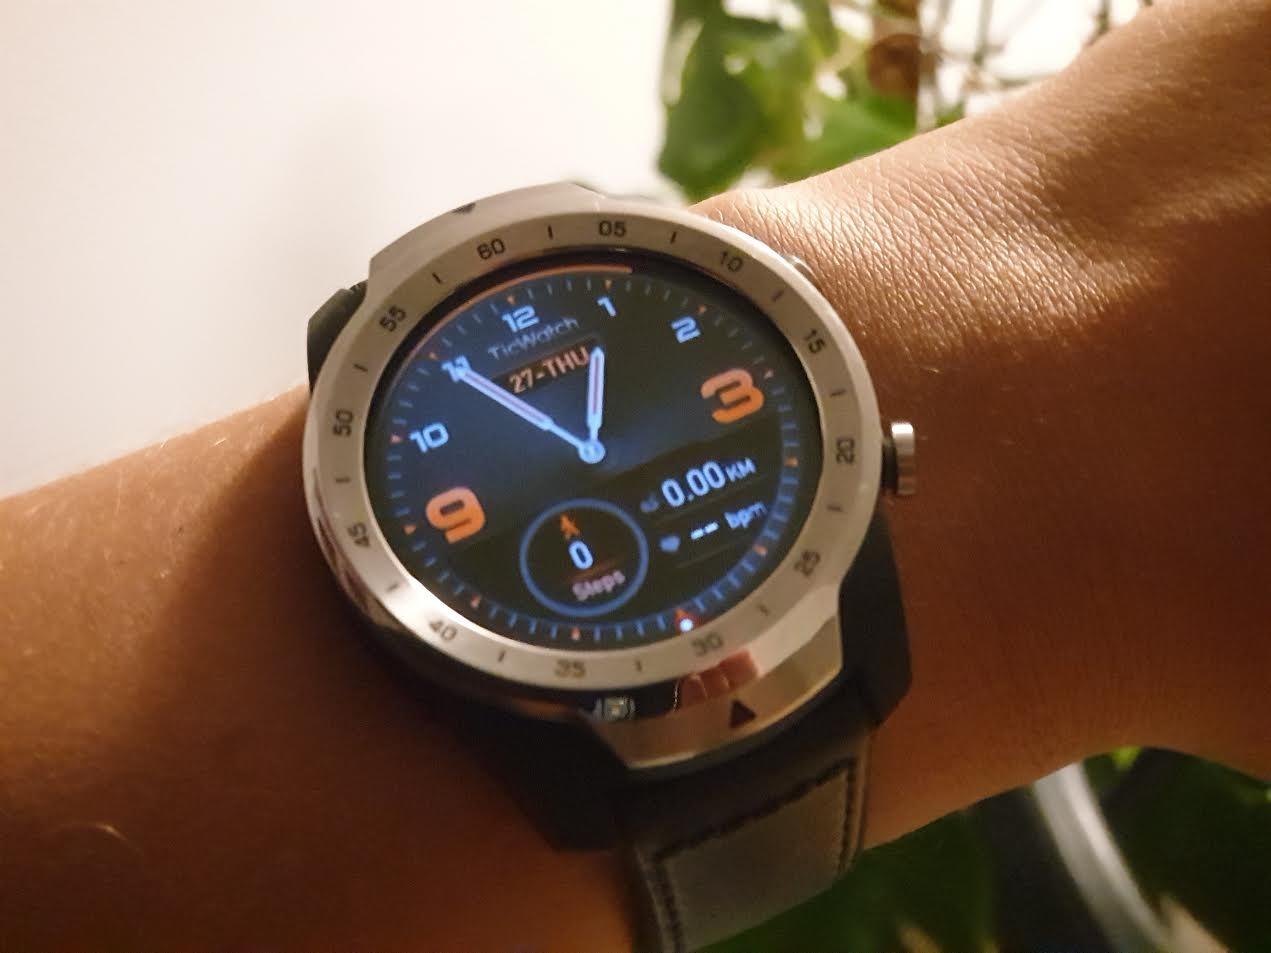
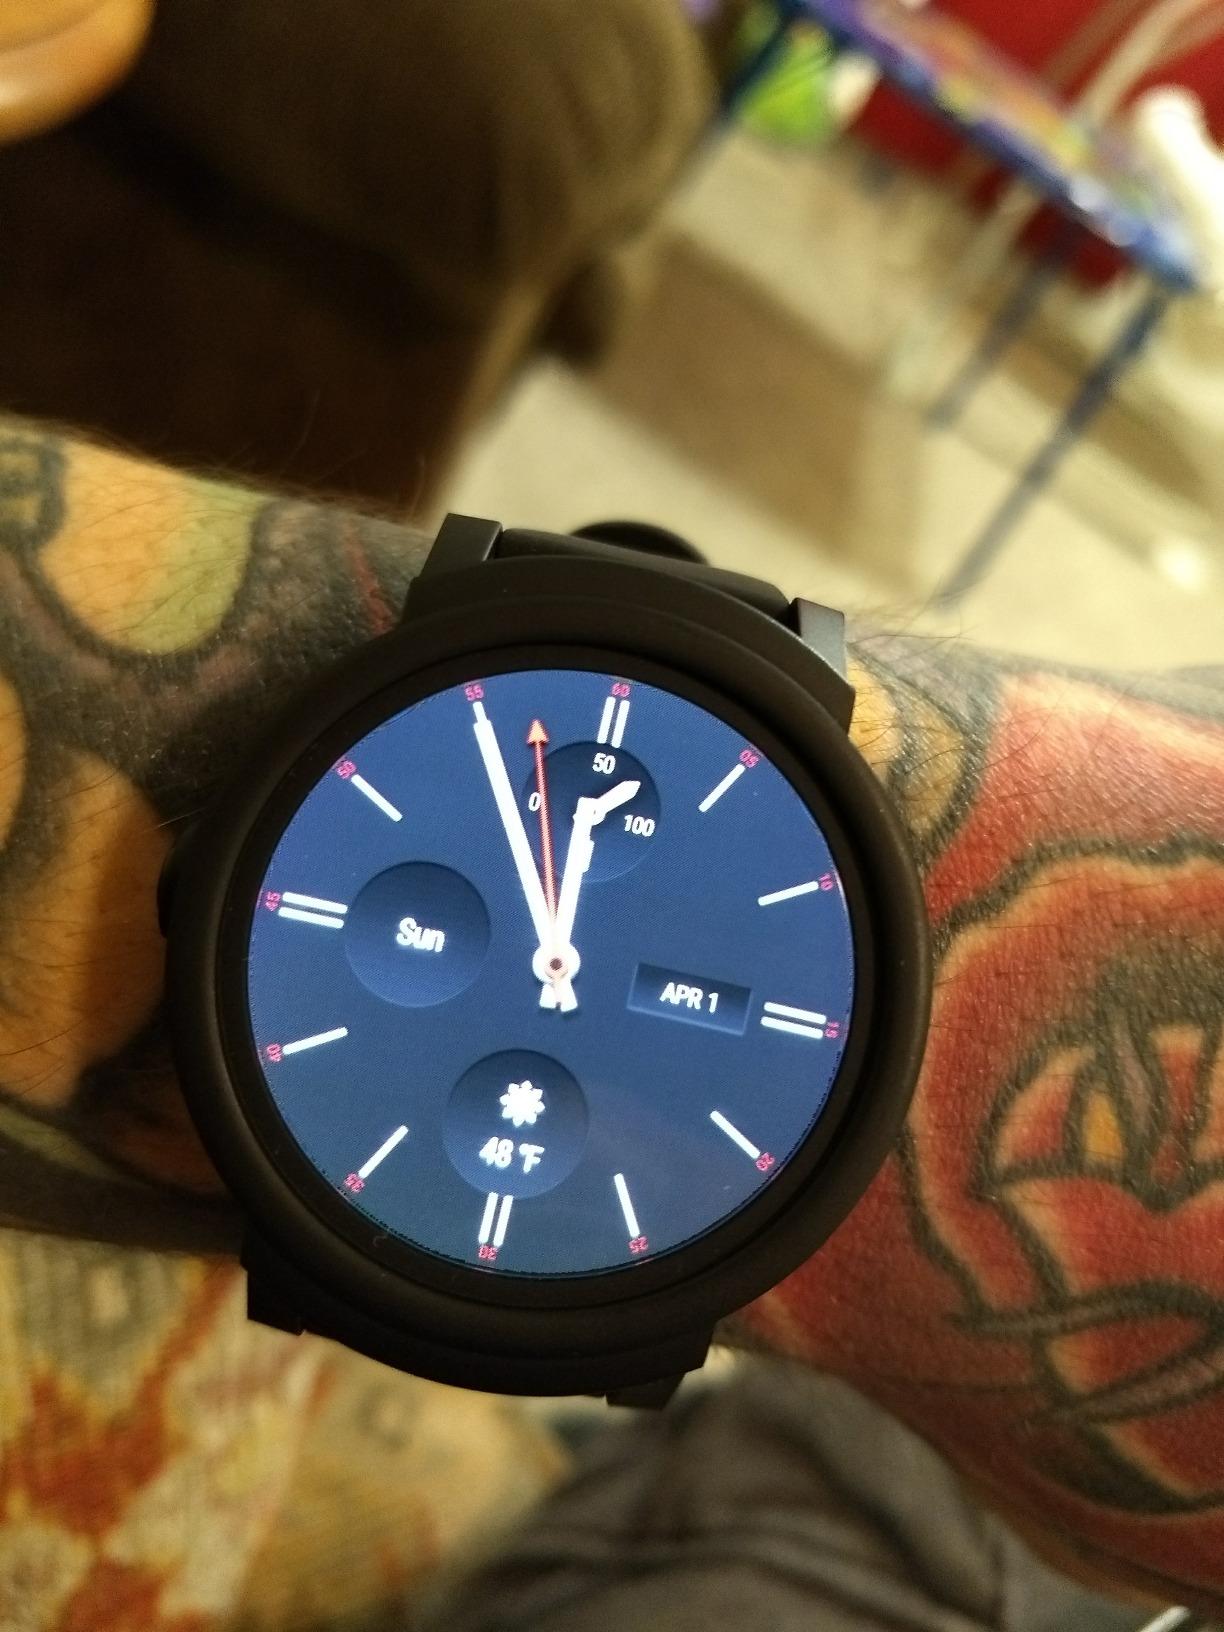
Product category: smartwatch
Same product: no